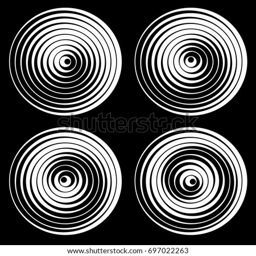
set of vector round elements from lines of various thickness , forming an optical illusion .